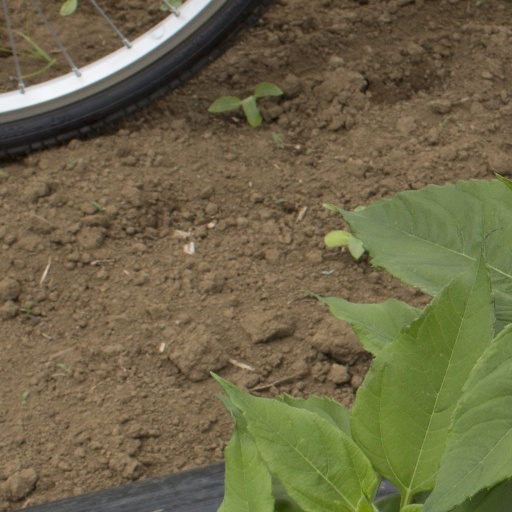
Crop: Jerusalem artichoke